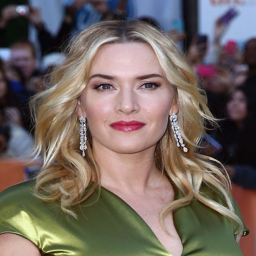
actor wore her hair in a lovely cascade of waves during the premiere of film .